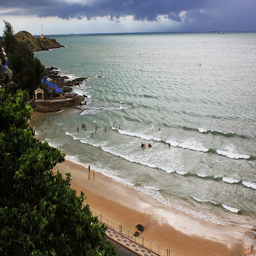
a favorite beach of people